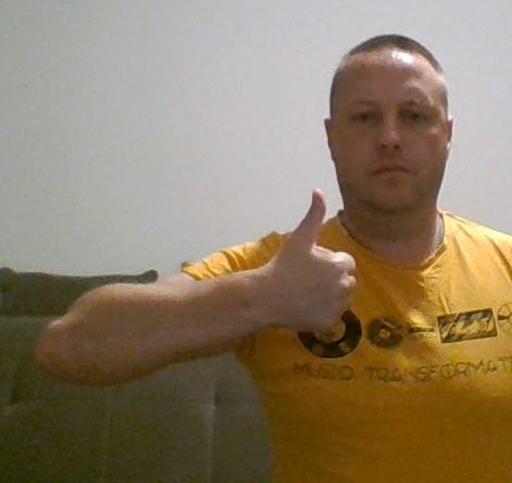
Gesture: like